Virginia Tech Corps of Cadets

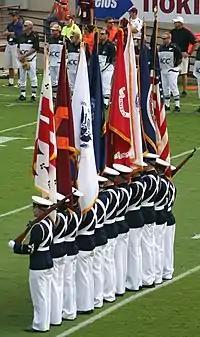
The Virginia Tech Corps of Cadets Color Guard on display at the opening game for the 2007 Virginia Tech Hokies football team

Cadets at Virginia Tech are required to wear the prescribed Uniform of the Day (UOD) from 0700 to 1700 Monday through Thursday and 0700–1400 on Friday. This is designated by the regimental staff and senior leadership of the Corps. Proper uniform wear and maintenance is a fundamental part of maintaining the military discipline essential to the Corps of Cadets. The ability to change out of uniforms at the end of the duty day and in particular portions of the Upper Quad is considered a privilege and likewise must be earned by a class. For first-year cadets, this typically comes late in the academic year.